Cartography

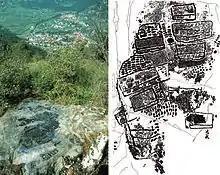
Valcamonica rock art (I), Paspardo r. 29, topographic composition, 4th millennium BCE

What is the earliest known map is a matter of some debate, both because the term "map" is not well-defined and because some artifacts that might be maps might actually be something else. A wall painting that might depict the ancient Anatolian city of Çatalhöyük (previously known as Catal Huyuk or Çatal Hüyük) has been dated to the late 7th millennium BCE. Among the prehistoric alpine rock carvings of Mount Bego (France) and Valcamonica (Italy), dated to the 4th millennium BCE, geometric patterns consisting of dotted rectangles and lines are widely interpreted in archaeological literature as depicting cultivated plots. Other known maps of the ancient world include the Minoan "House of the Admiral" wall painting from , showing a seaside community in an oblique perspective, and an engraved map of the holy Babylonian city of Nippur, from the Kassite period (14th12th centuries BCE). The oldest surviving world maps are from 9th century BCE Babylonia. One shows Babylon on the Euphrates, surrounded by Assyria, Urartu and several cities, all, in turn, surrounded by a "bitter river" (Oceanus). Another depicts Babylon as being north of the center of the world.